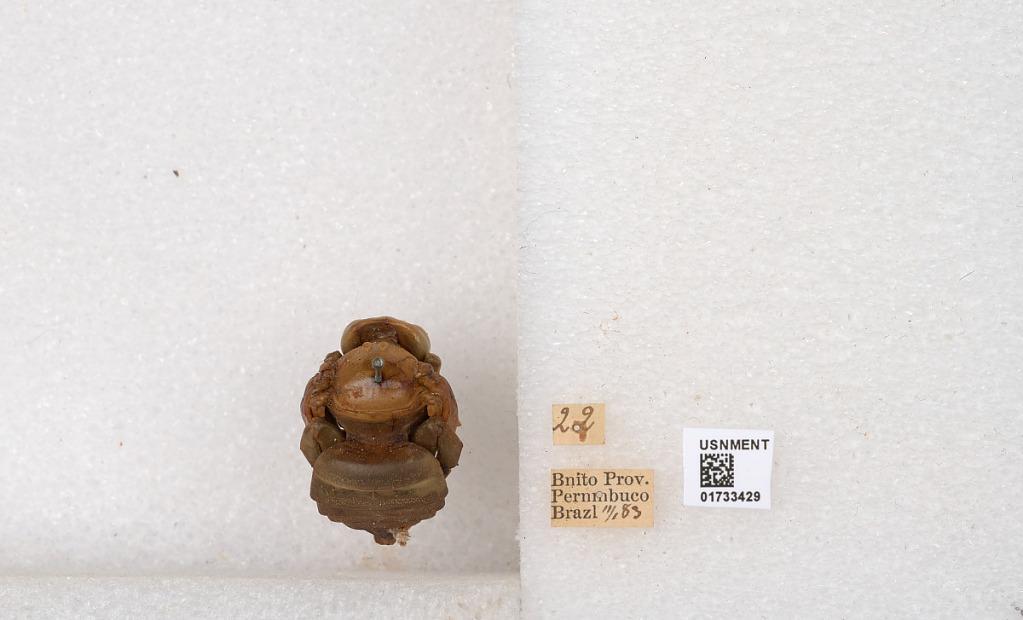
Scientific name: Xylocopa (Megaxylocopa) fimbriata Fabricius
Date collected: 1983-11-11
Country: Brazil
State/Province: Pernambuco
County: Bonito